Spawning

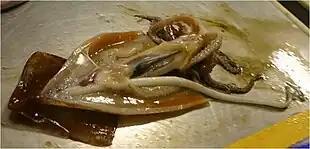
A greater hooked squid with an erect penis 67 cm long

Cephalopods, such as squid and octopuses, have prominent heads and a set of arms (tentacles) modified from the primitive foot of molluscs. All cephalopods are sexually dimorphic. However, they lack external sexual characteristics, so they use colour communication. A courting male approaches a likely looking mate flashing his brightest colours, often in rippling displays. If the other cephalopod is female and receptive, her skin will change colour to become pale, and mating will occur. If the other cephalopod remains brightly coloured, it is taken as a warning.